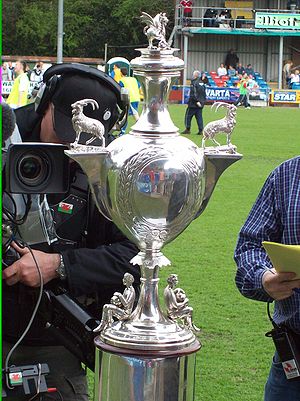
Welsh Cup
Welsh Cup-pokalen ved finalen i 2008
The Welsh Cup er en pokalturnering for fodboldklubber fra Wales, som hver sæson arrangeres af Football Association of Wales. Turneringen er afviklet hver sæson siden 1877-78. Vinderen af turneringen er walisisk pokalmester og kvalificerer sig til den efterfølgende udgave af UEFA Europa League.